Novgorod Theological Seminary

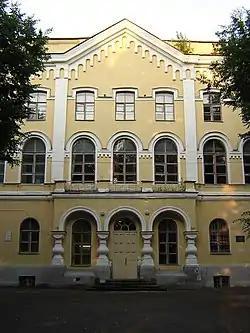
The building of the former Theological Seminary in the Anthony Monastery

Archbishop Ambrose (Yushkevich) obtained permission from Empress Elizaveta Petrovna to transfer Theophan Prokopovich's library to the Novgorod Theological Seminary, for which he decided to build a stone building. However, the construction of the building began only in 1759 and was completed in the 1780s according to the estimates of the provincial architect Vasily Polivanov. A two-storey building with two side risalits and elegant facades has been well preserved in the eastern part of the monastery; now it houses the library of the Yaroslav-the-Wise Novgorod State University.